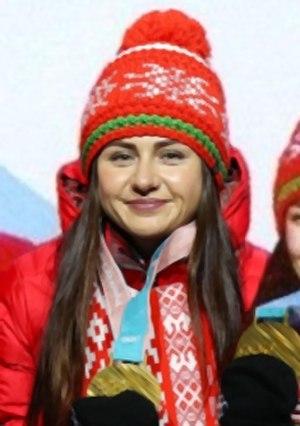
Iryna Kryuko, née le 30 juillet 1991 à Senno, est une biathlète biélorusse.